Lorenzo Booker

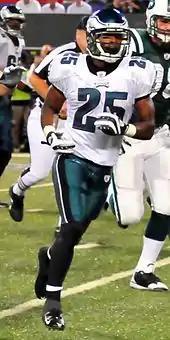
Booker with the Eagles in 2009

Booker was traded to the Philadelphia Eagles on April 26, 2008, for a fourth round pick in the 2008 NFL draft. He rushed for 53 yards on 20 carries and caught six passes for 11 yards in 2008. He was waived on September 5, 2009, during final cuts.